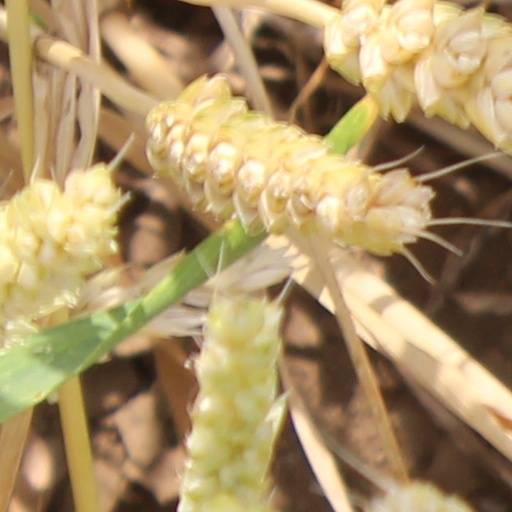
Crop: wheat